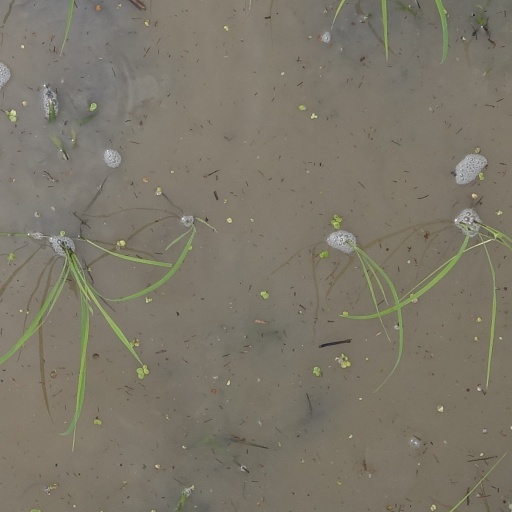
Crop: rice